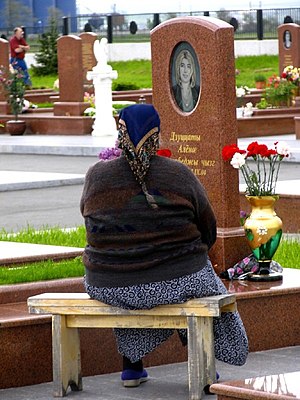
Beslan-mødre
Kvinde fra Beslan ved en gravsten for en af de døde for massakraen i Beslan
Beslan-mødre også Beslans mødre og Komitéen Beslans Mødre er en støttegruppe for forældre, der har mistet børn under terrorangrebet i Beslan mod en skole i den sydrussiske republik Nordossetien. Mindst 334 civile blev dræbt under angrebet, herunder 186 børn.